This is Horosho

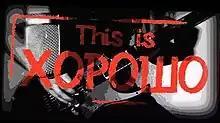

This is Horosho, stylized as "This is Хорошо" (meaning "good"), is a Latvian web series in Russian first aired on October 16, 2010. It is similar to Ray William Johnson's "Equals three". Stas Davydov, its host, reviews three viral videos submitted by users and makes satirical comments on them. Its episodes are traditionally released on Tuesdays and Fridays. From January to May 2012, the show was aired on Russia's Channel One. The show is based in Riga, Latvia where a large Russian-speaking population lives.